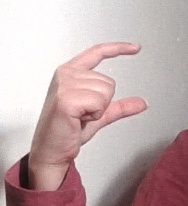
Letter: dal